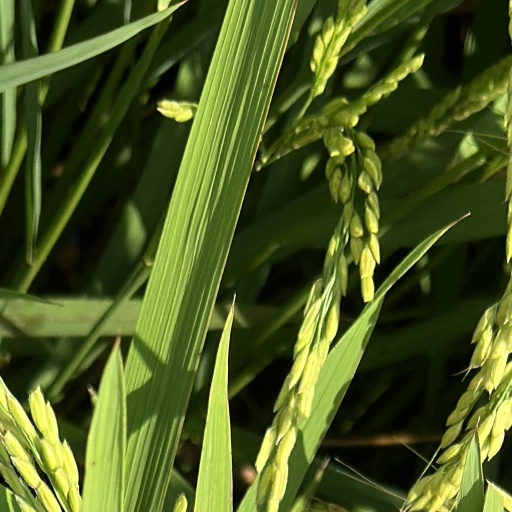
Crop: rice